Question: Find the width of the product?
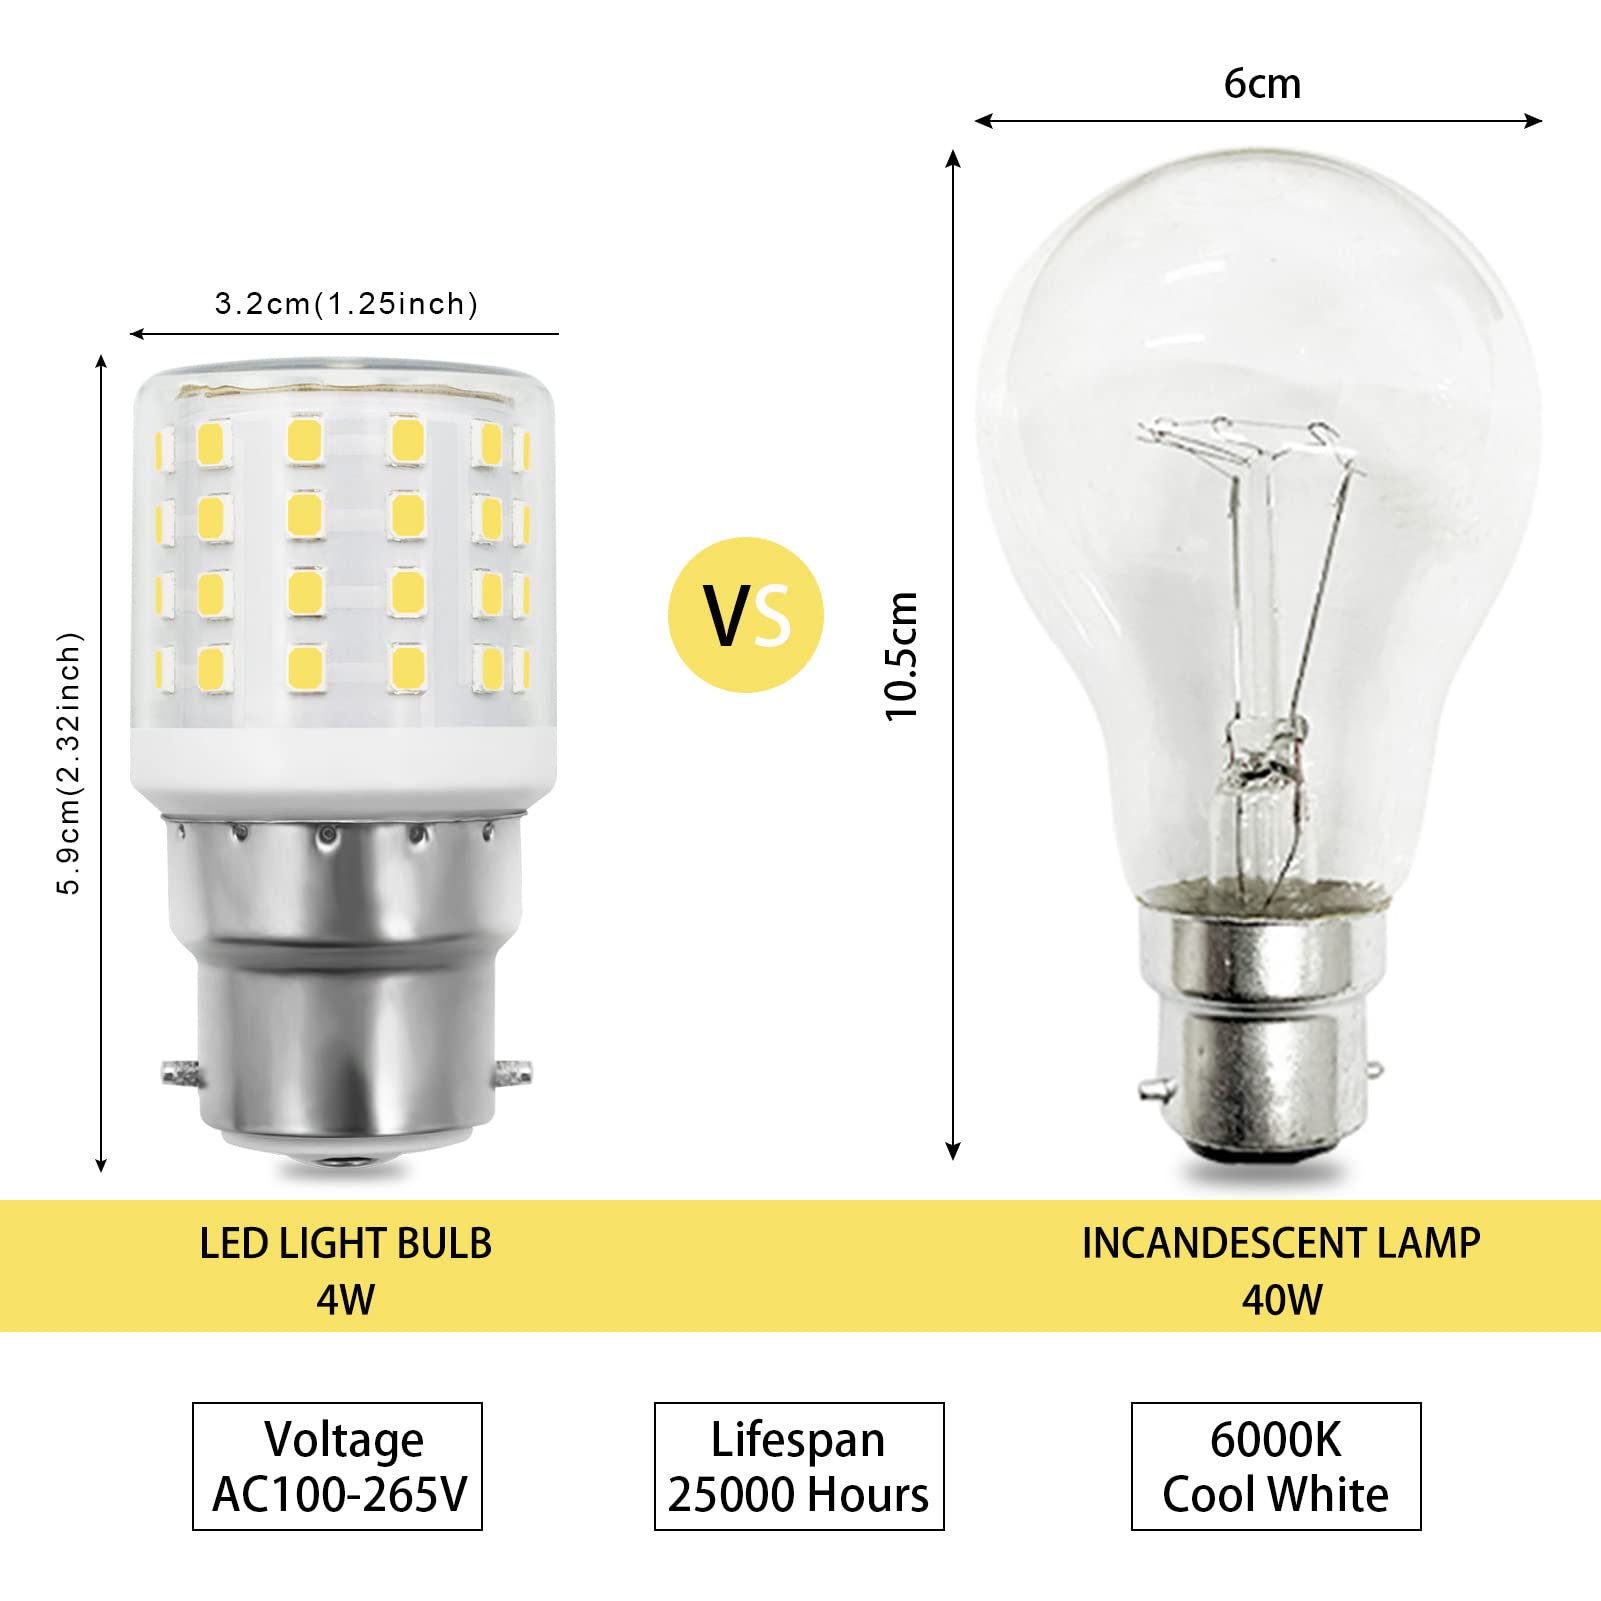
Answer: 3.2 centimetre